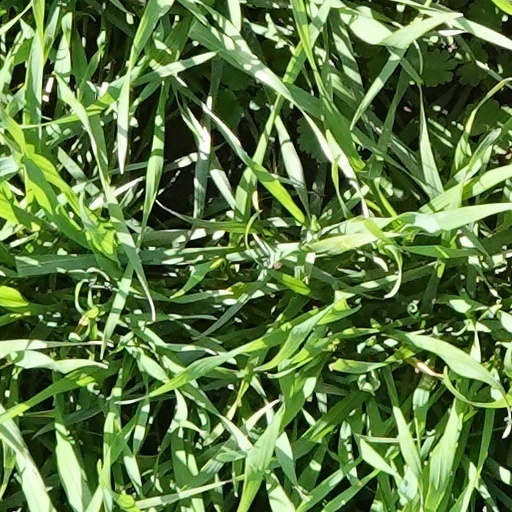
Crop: wheat